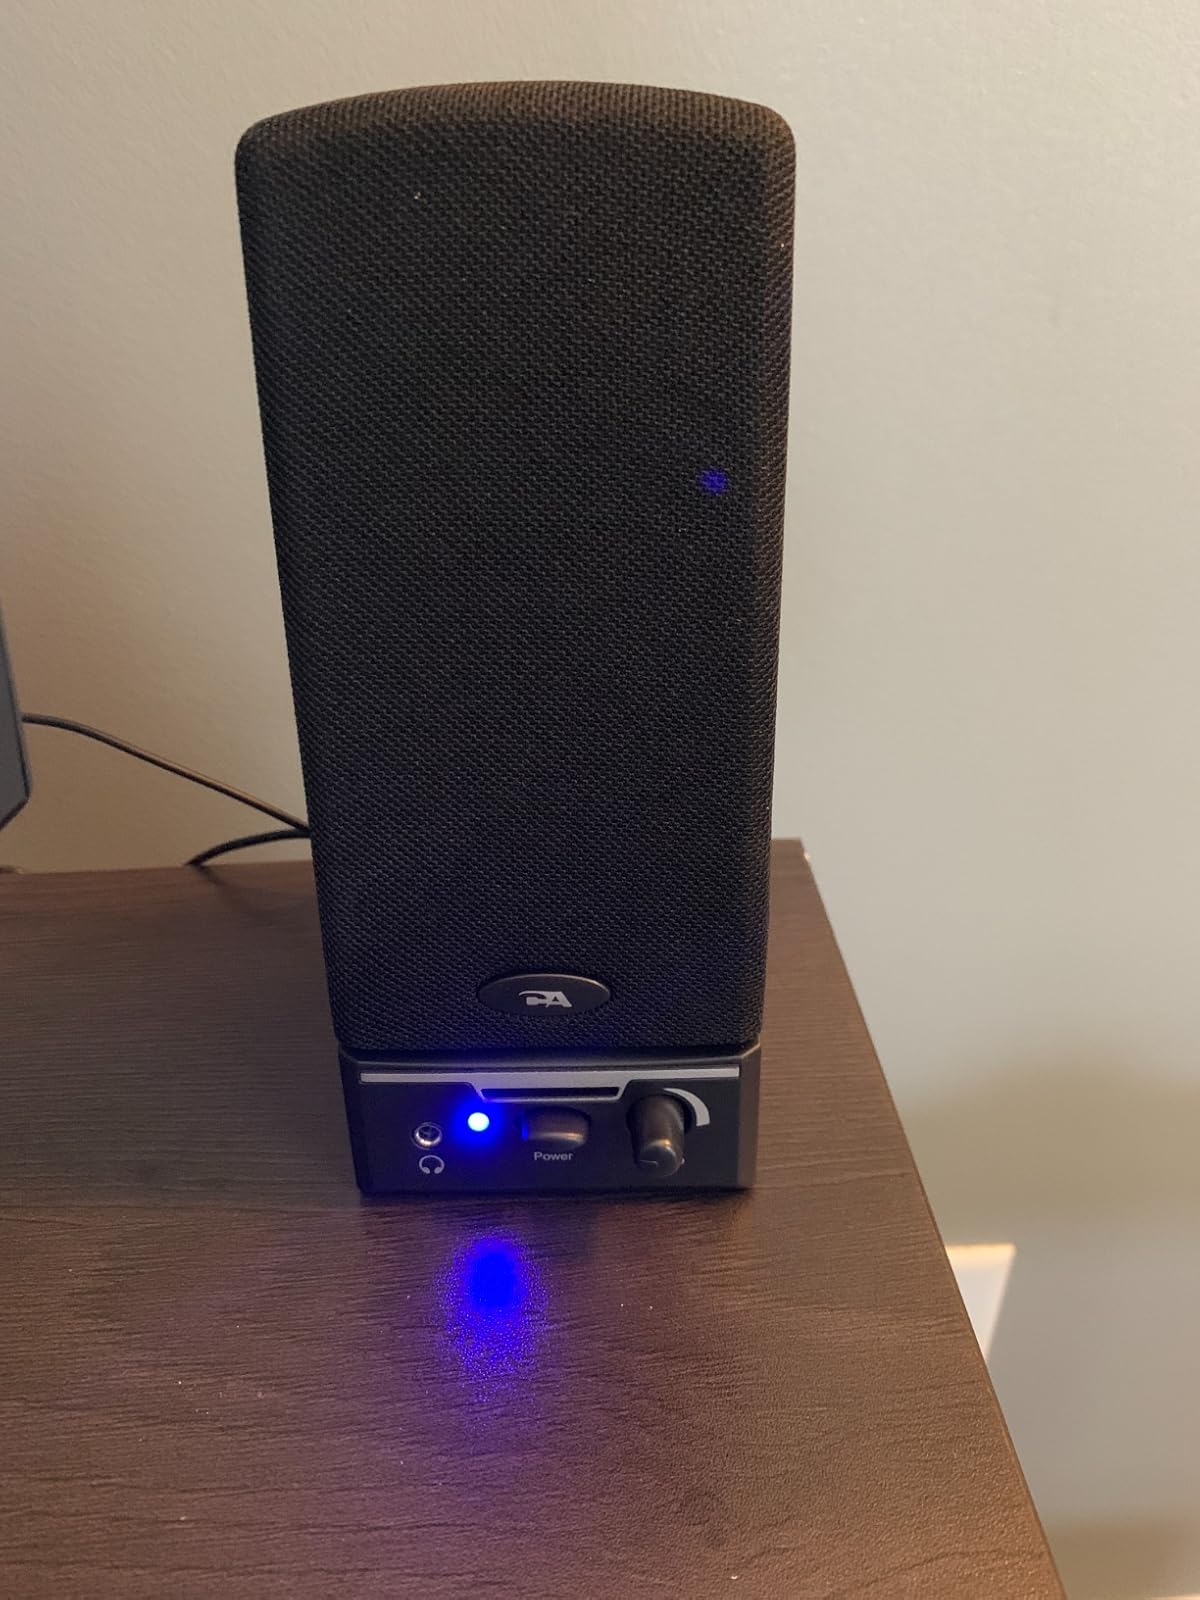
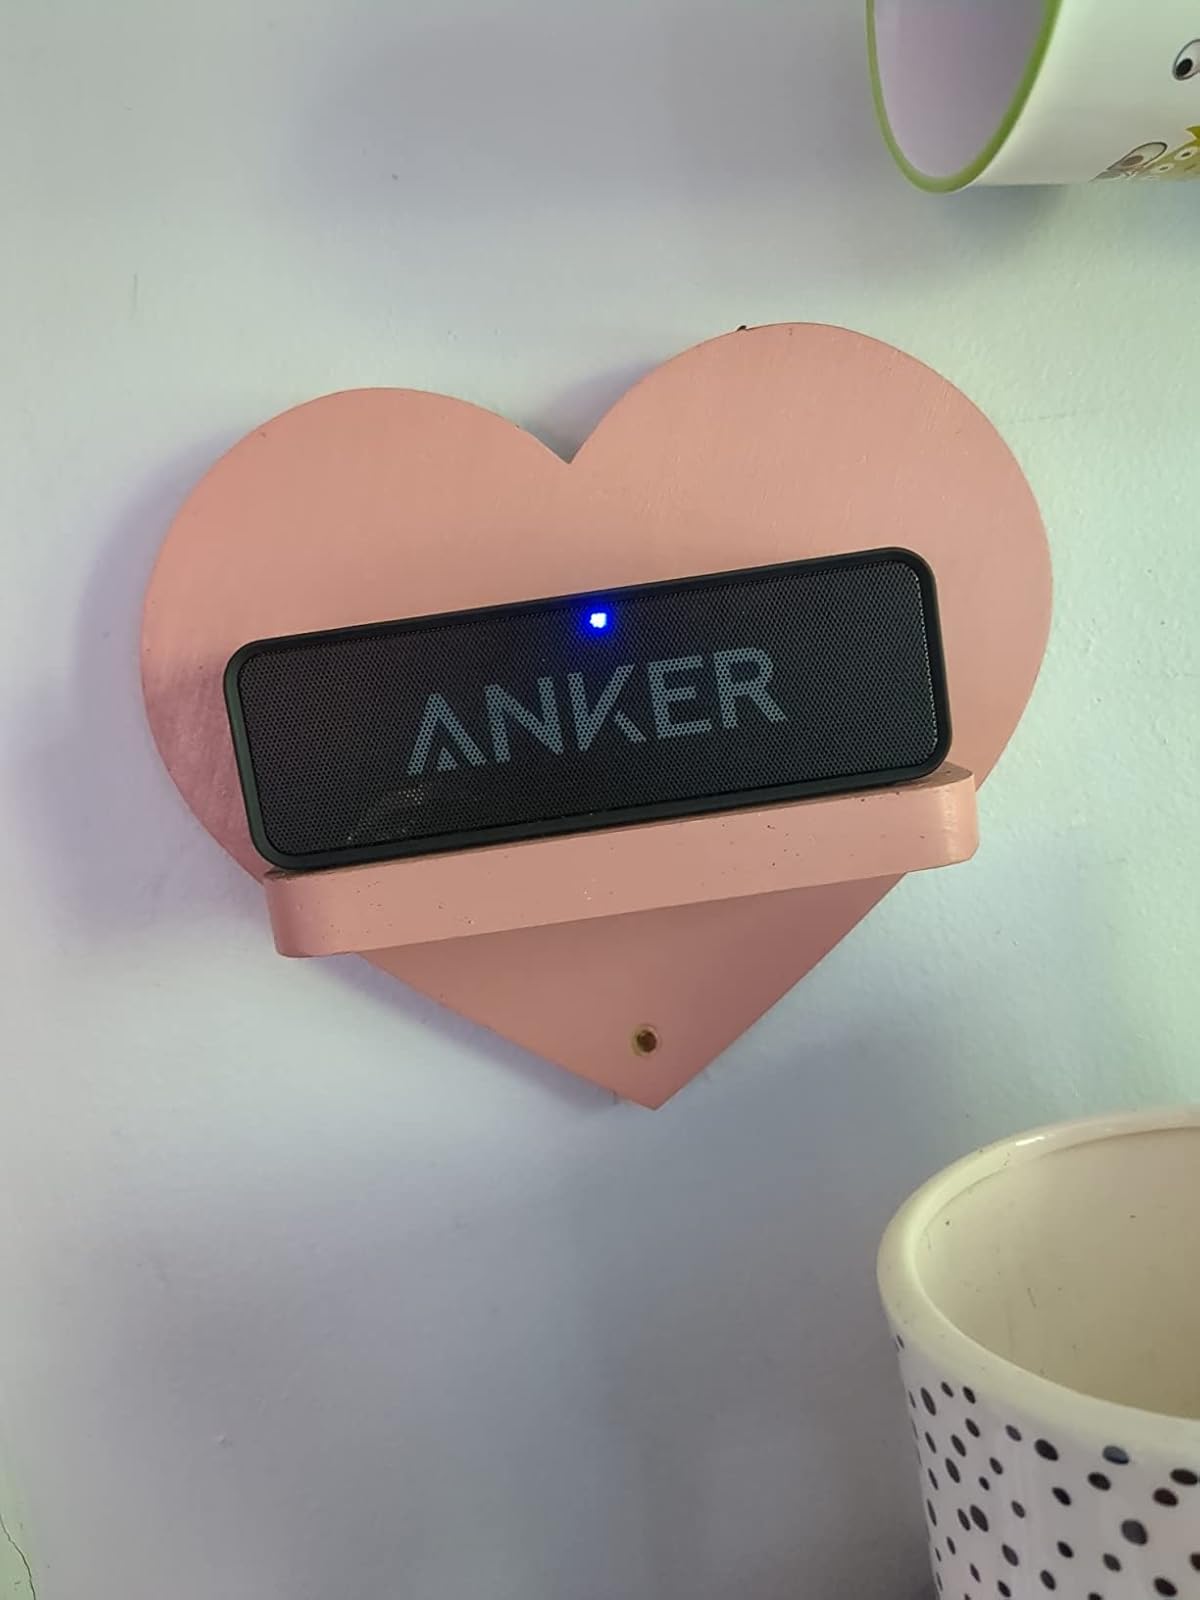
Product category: speaker
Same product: no